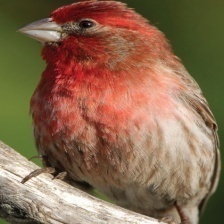
Species: HOUSE FINCH
Scientific name: HAEMORHOUS MEXICANUS
ImageNet parent category: house_finch